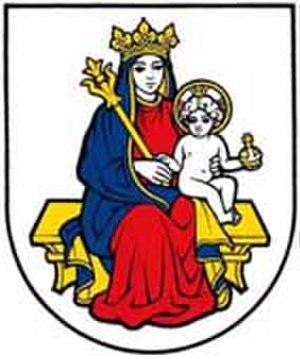
Šamorín est une ville de 12 500 habitants de l'ouest de la Slovaquie. Elle est située sur le Danube à 25 km de Bratislava.